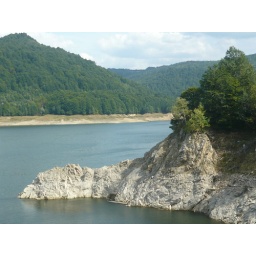
the Vidraru lake in Fagaras mountains